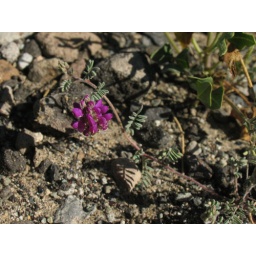
Marina peninsularis is a plant in the pea family. It forms mats and has tiny flowers in spike-like inflorescences.